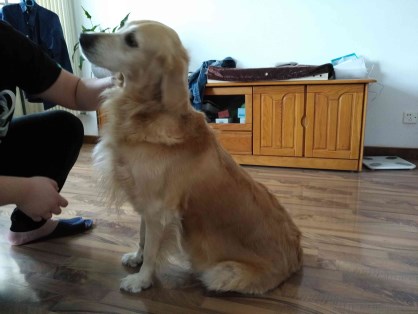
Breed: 5355-n000126-golden_retriever